Christina Chong

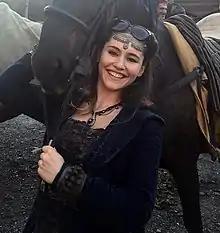
Chong on set of series "Of Kings and Prophets" in 2015

Christina Chong is a British actress and singer. She has appeared in several notable roles in film and television, including "Monroe", "Line of Duty", "", "Black Mirror", "Doctor Who", and "". She plays La'An Noonien-Singh in the Paramount+ original series "" (2022present).